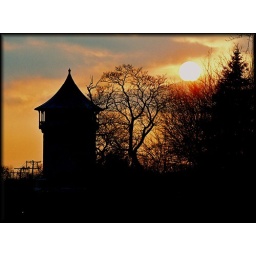
The famous water tower in Riverside,IL silhouetted against the setting sun